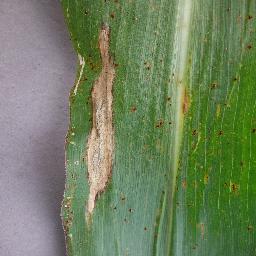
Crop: corn
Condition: (maize)_northern_blight